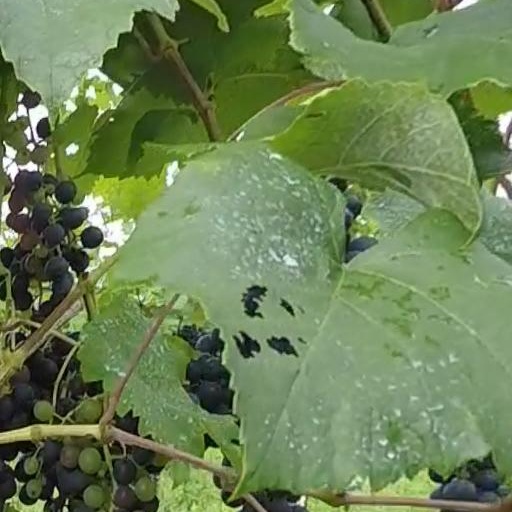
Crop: grape